Ekk Albela

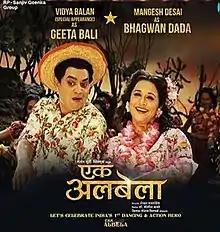
Theatrical release poster

Ekk Albela is a 2016 Indian Marathi language Biopic film, directed by Shekhar Sartandel and produced by Dr Monish Babre under the Kimaya Motion Pictures banner and presented by Manglmurti Films. The movie is biopic on the life of legendary actor Bhagwan Abaji Palav popularly known as Bhagwan Dada The film released on 24 June 2016 and will be the first ever Marathi film simultaneously released in India and UK. It will also be released globally.